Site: brandenburg
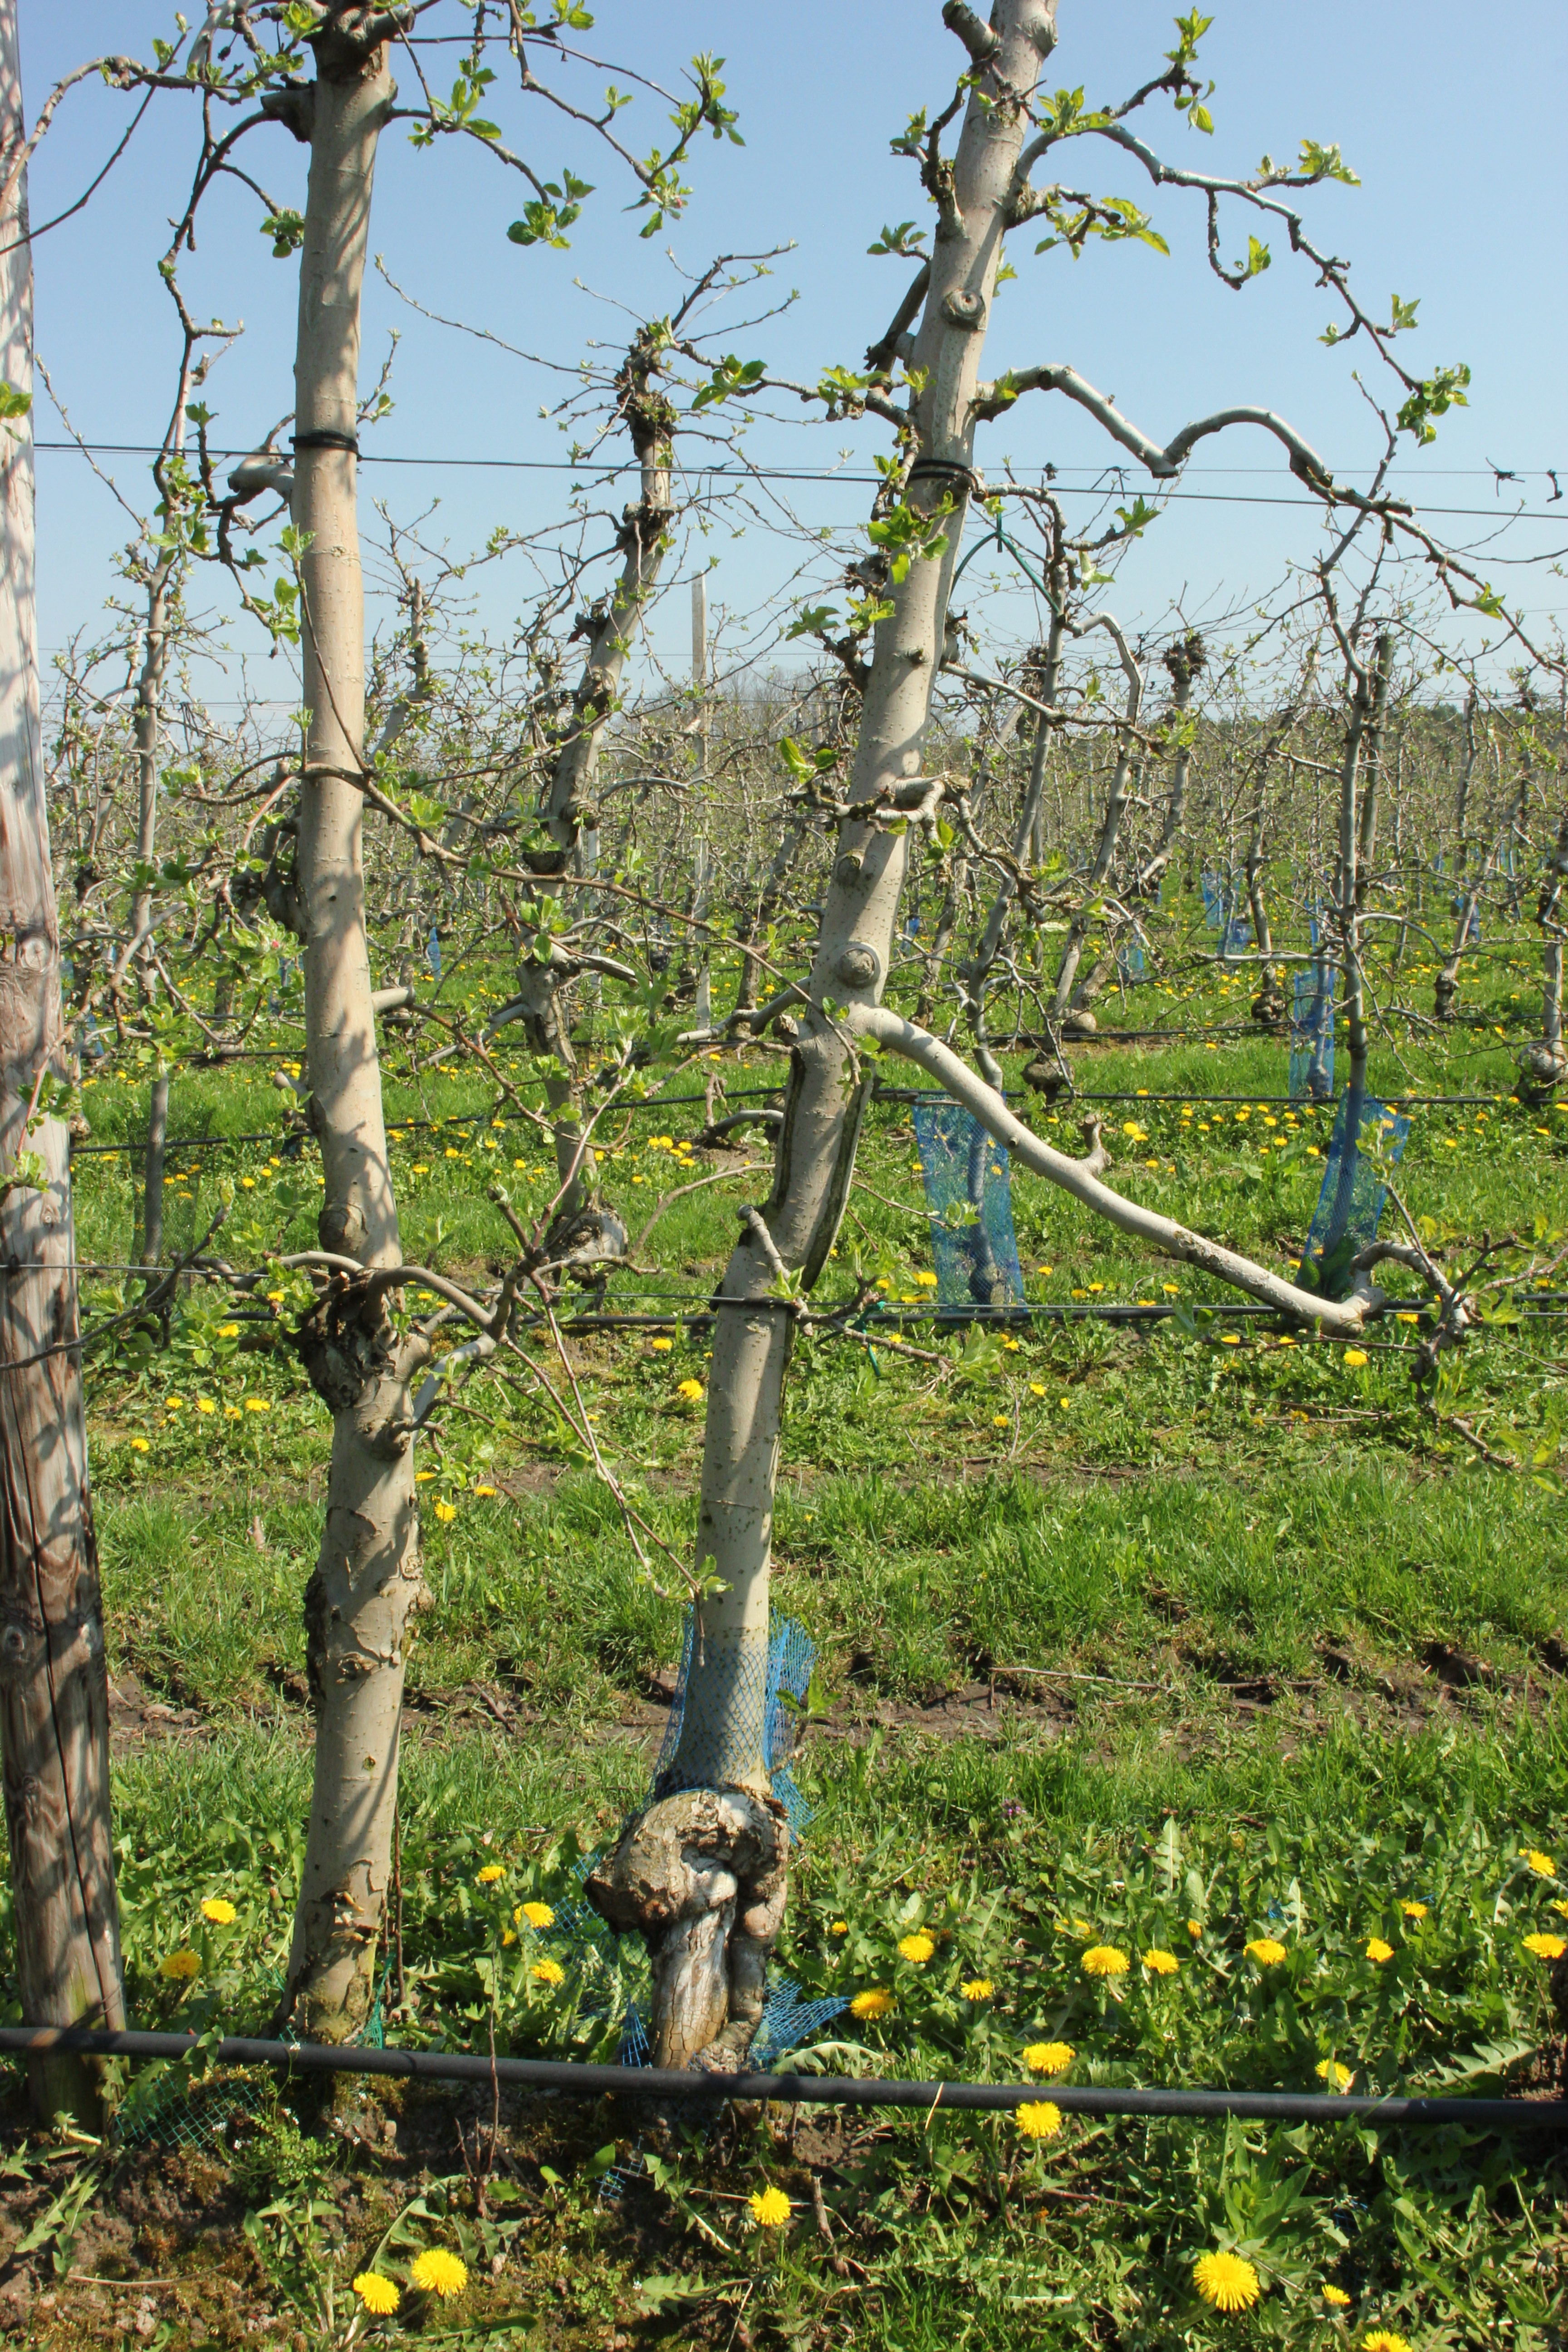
Growth stage (BBCH 56): Inflorescence emergence